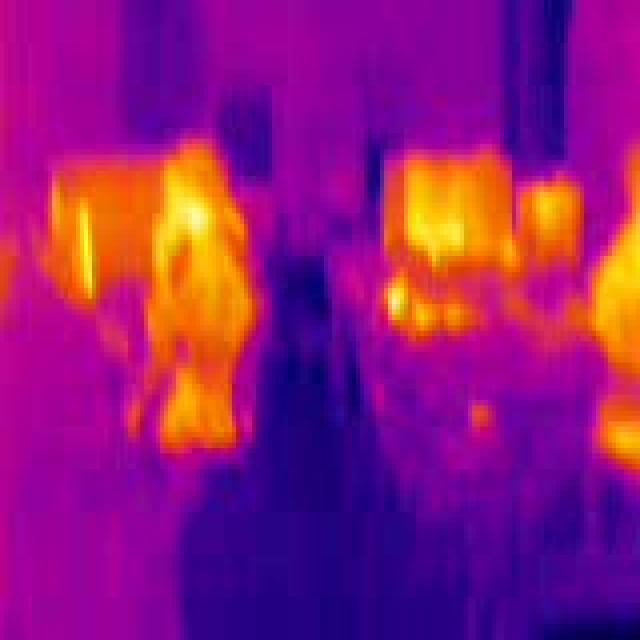
Detected objects:
label: person
label: person